Camden, South Carolina

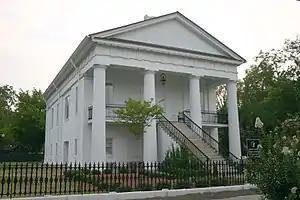
Original Kershaw County courthouse in Camden

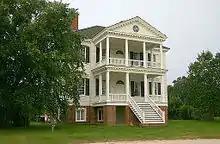
The Kershaw House, Georgian mansion first built, 1775–1780, by Joseph Kershaw, merchant and leading citizen of Camden became the headquarters for the occupying British army, 1780–1781. It burned in 1865, and was the object of an archaeological dig in 1968. Then it was rebuilt from 1974 to 1977.

Camden is located in the Midlands of South Carolina, in the south-central part of Kershaw County. It sits on the northeast side of the Wateree River, a south-flowing tributary of the Santee River. According to the United States Census Bureau, Camden has a total area of , of which are land and , or 6.21%, are water.